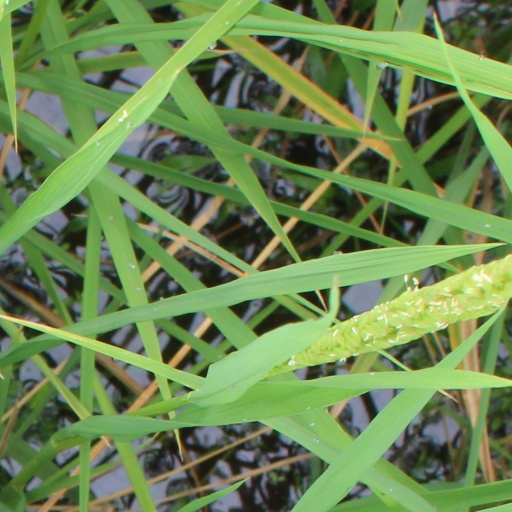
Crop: rice